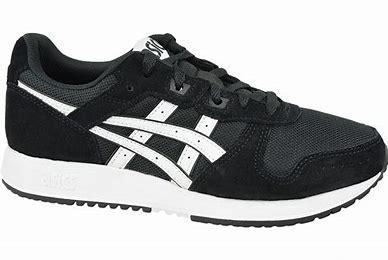
Brand: Asics
Model: Lyte Classic